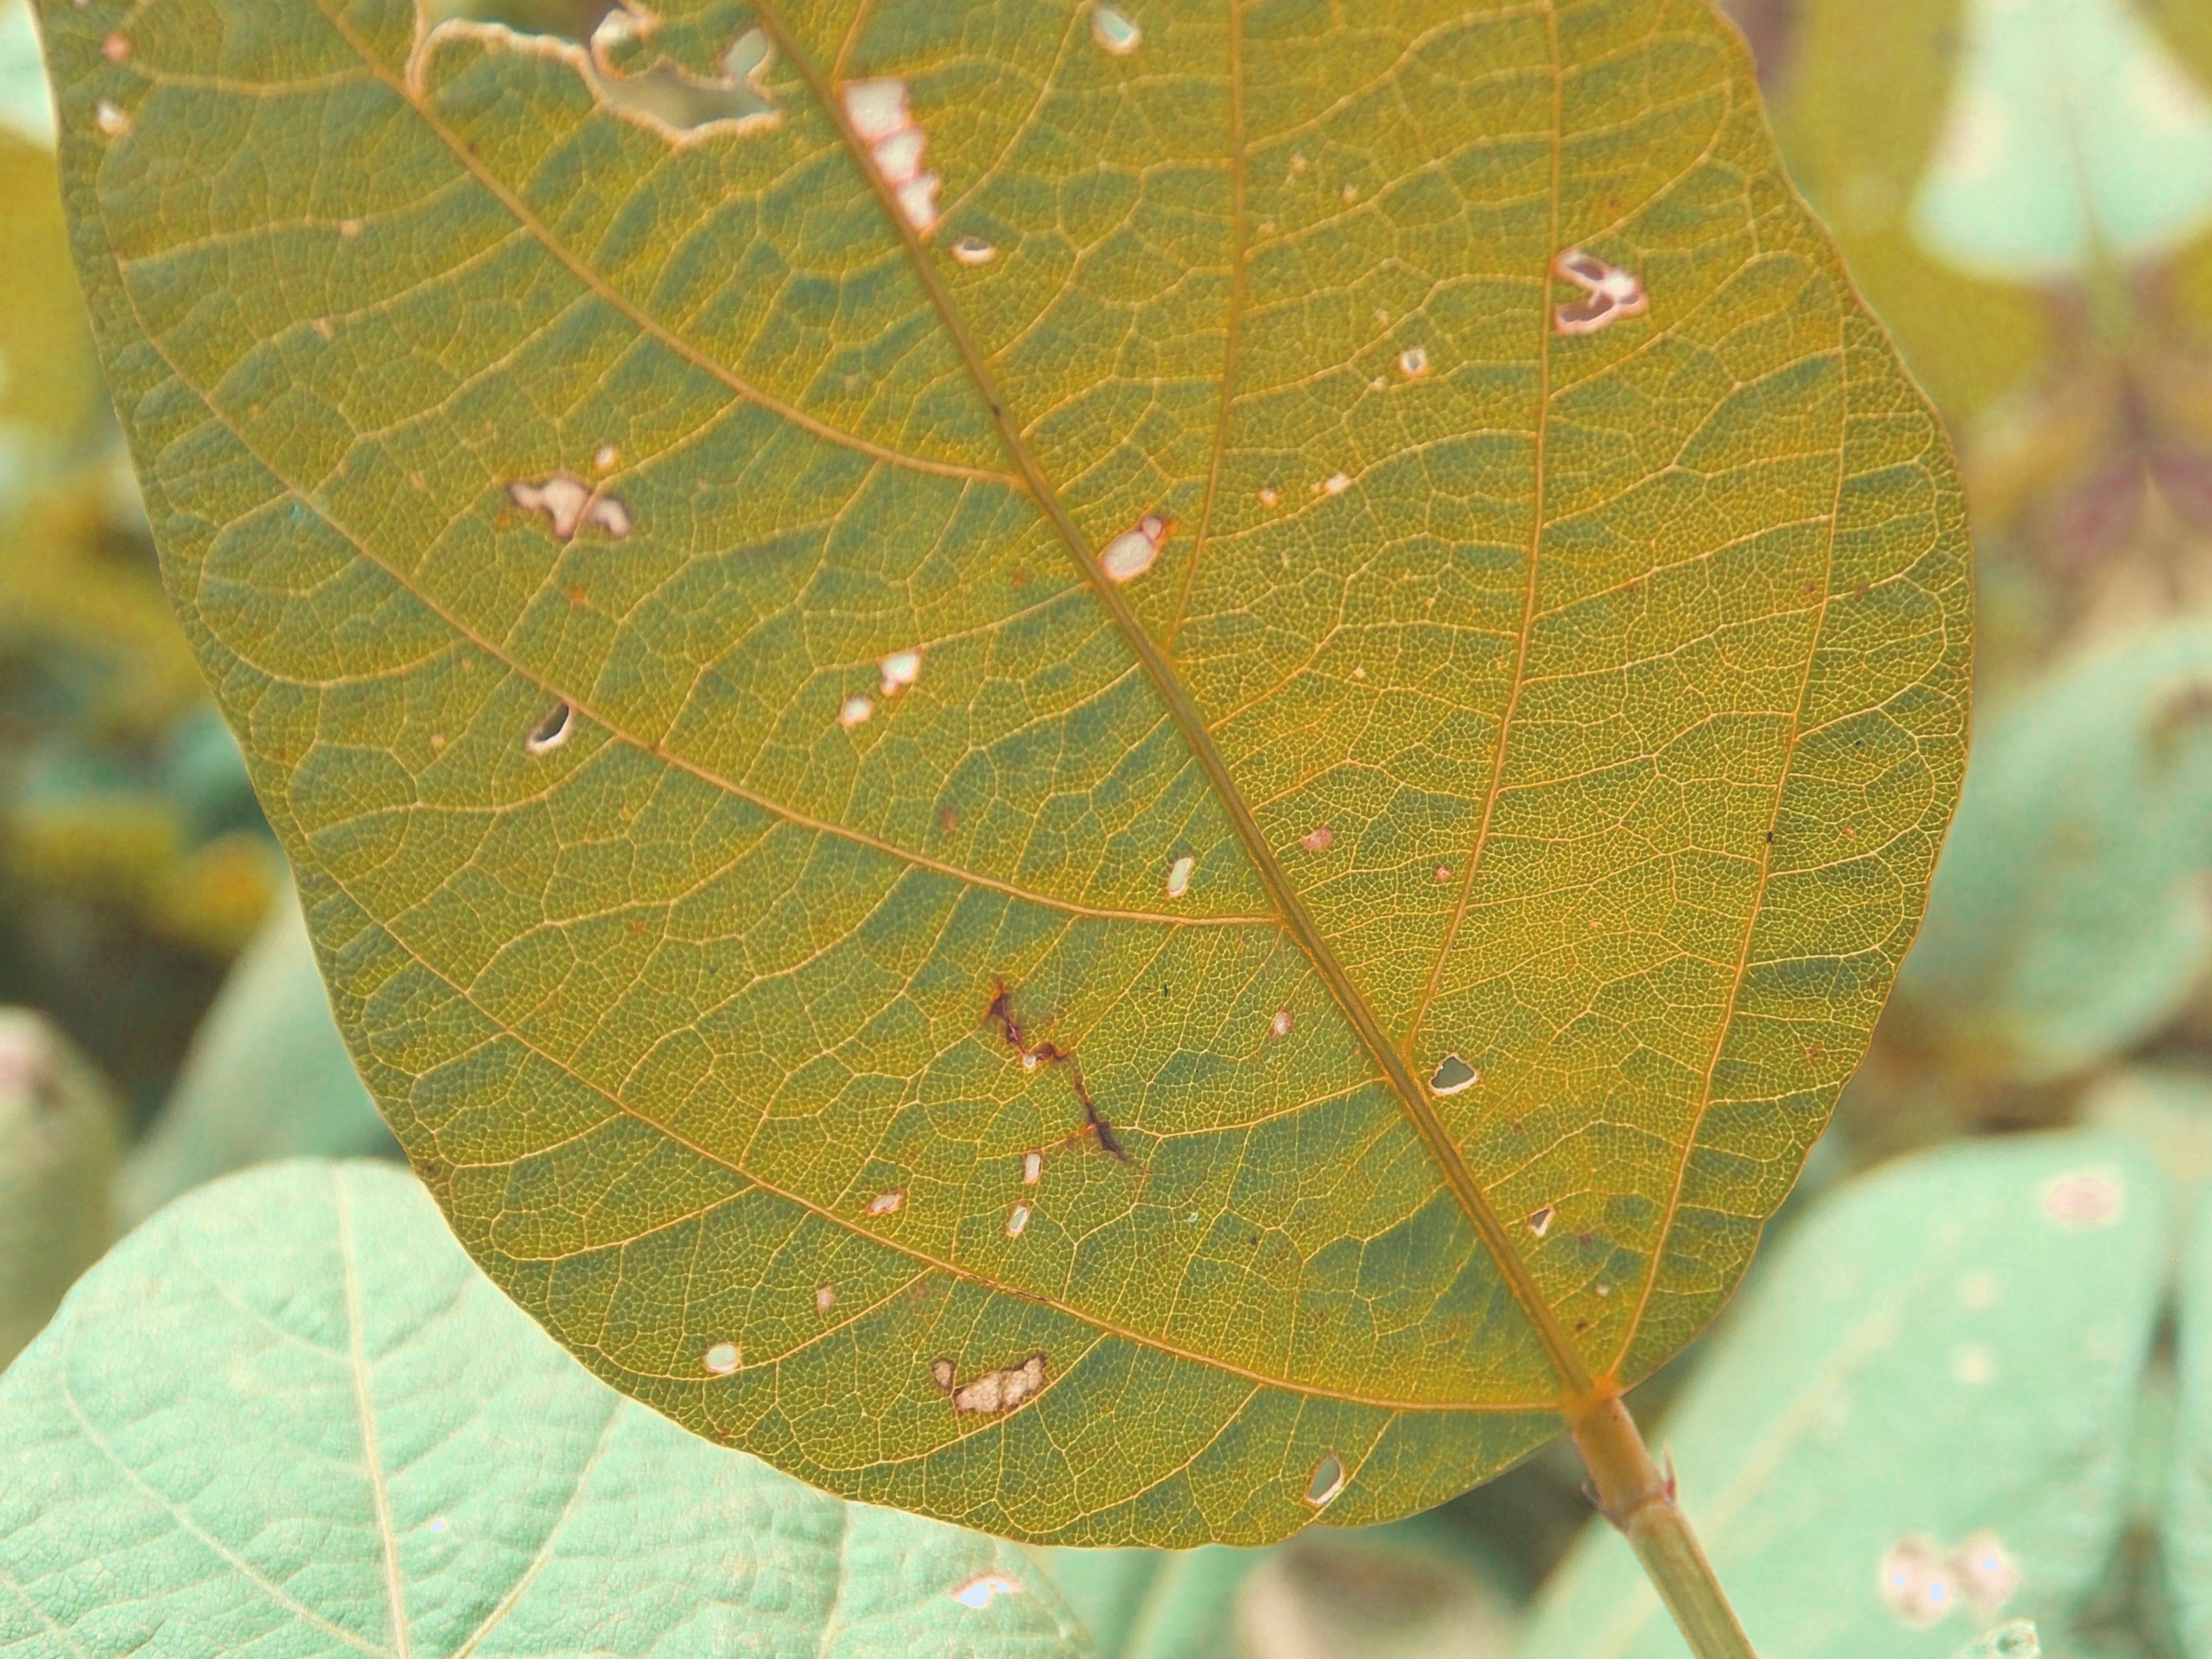
Label: Disease